South African Wars (1879–1915)

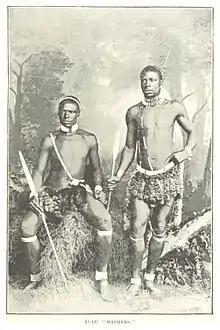
Zulu men in traditional clothing

Vrijburgers who settled directly on the frontiers of the Dutch Cape Colony, known as "Boers", became fiercely independent; they pushed beyond the colony's borders and had soon penetrated almost a thousand kilometres inland. A few adopted nomadic lifestyles permanently and were known as "trekboers". The Boer expansion was driven by the constant search for fresh pasture and a desire to rid themselves of petty Dutch administrators. In 1769 the Boers encountered a southwards migration of the Xhosa people, sparking a violent competition between both groups for land in the vicinity of the Great Fish River.